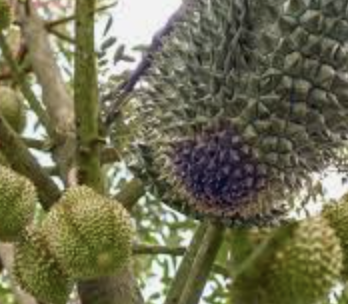
Label: fruit_rot